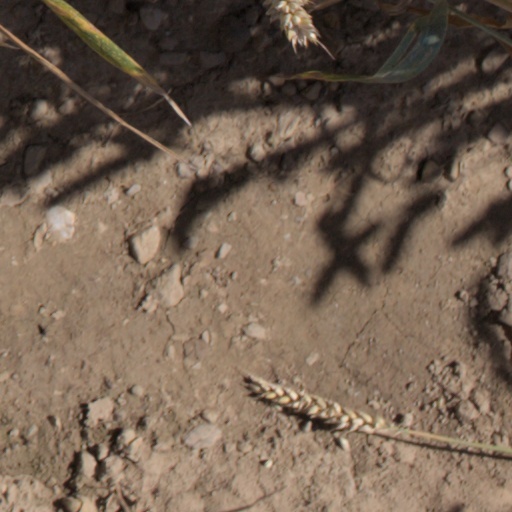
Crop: wheat